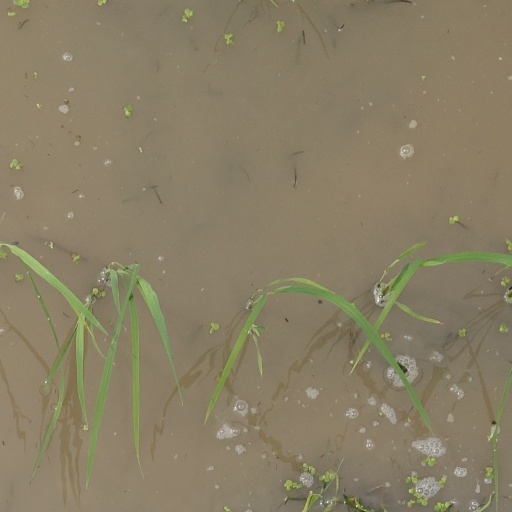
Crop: rice